Werner Aro

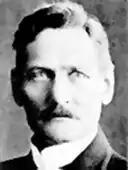
Werner Aro

Werner Aro (17 August 1873 - 24 November 1929; original surname "Flink") was a Finnish tailor and politician, born in Hausjärvi. He was a member of the Parliament of Finland from 1908 to 1913, representing the Social Democratic Party of Finland (SDP). He was imprisoned from 1918 to 1920 for having sided with the Reds during the Finnish Civil War.